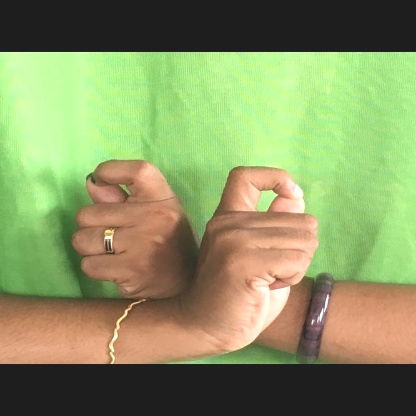
Mudra: Berunda